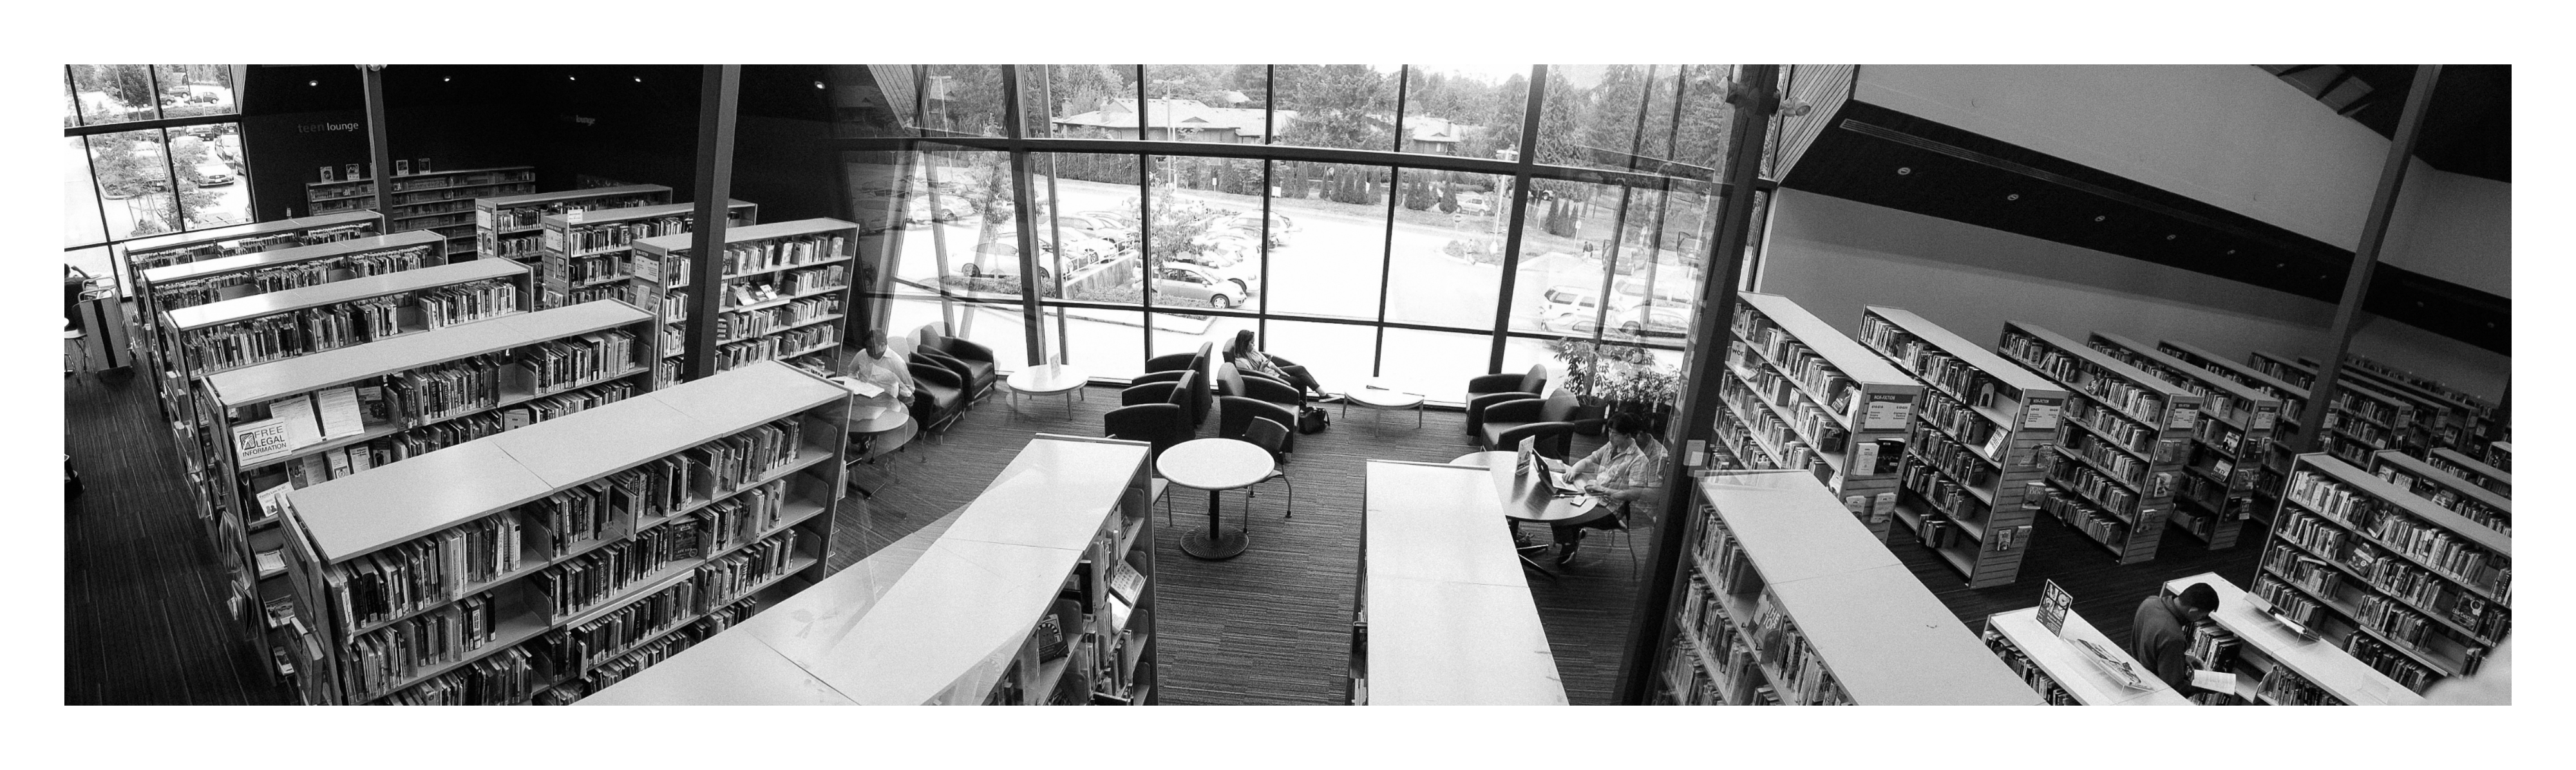
black and white, photography, panorama, monochrome, brand, library, books, photograph, biblioteca, 522016edition, 522016, libros, wk3052, monochrome photography